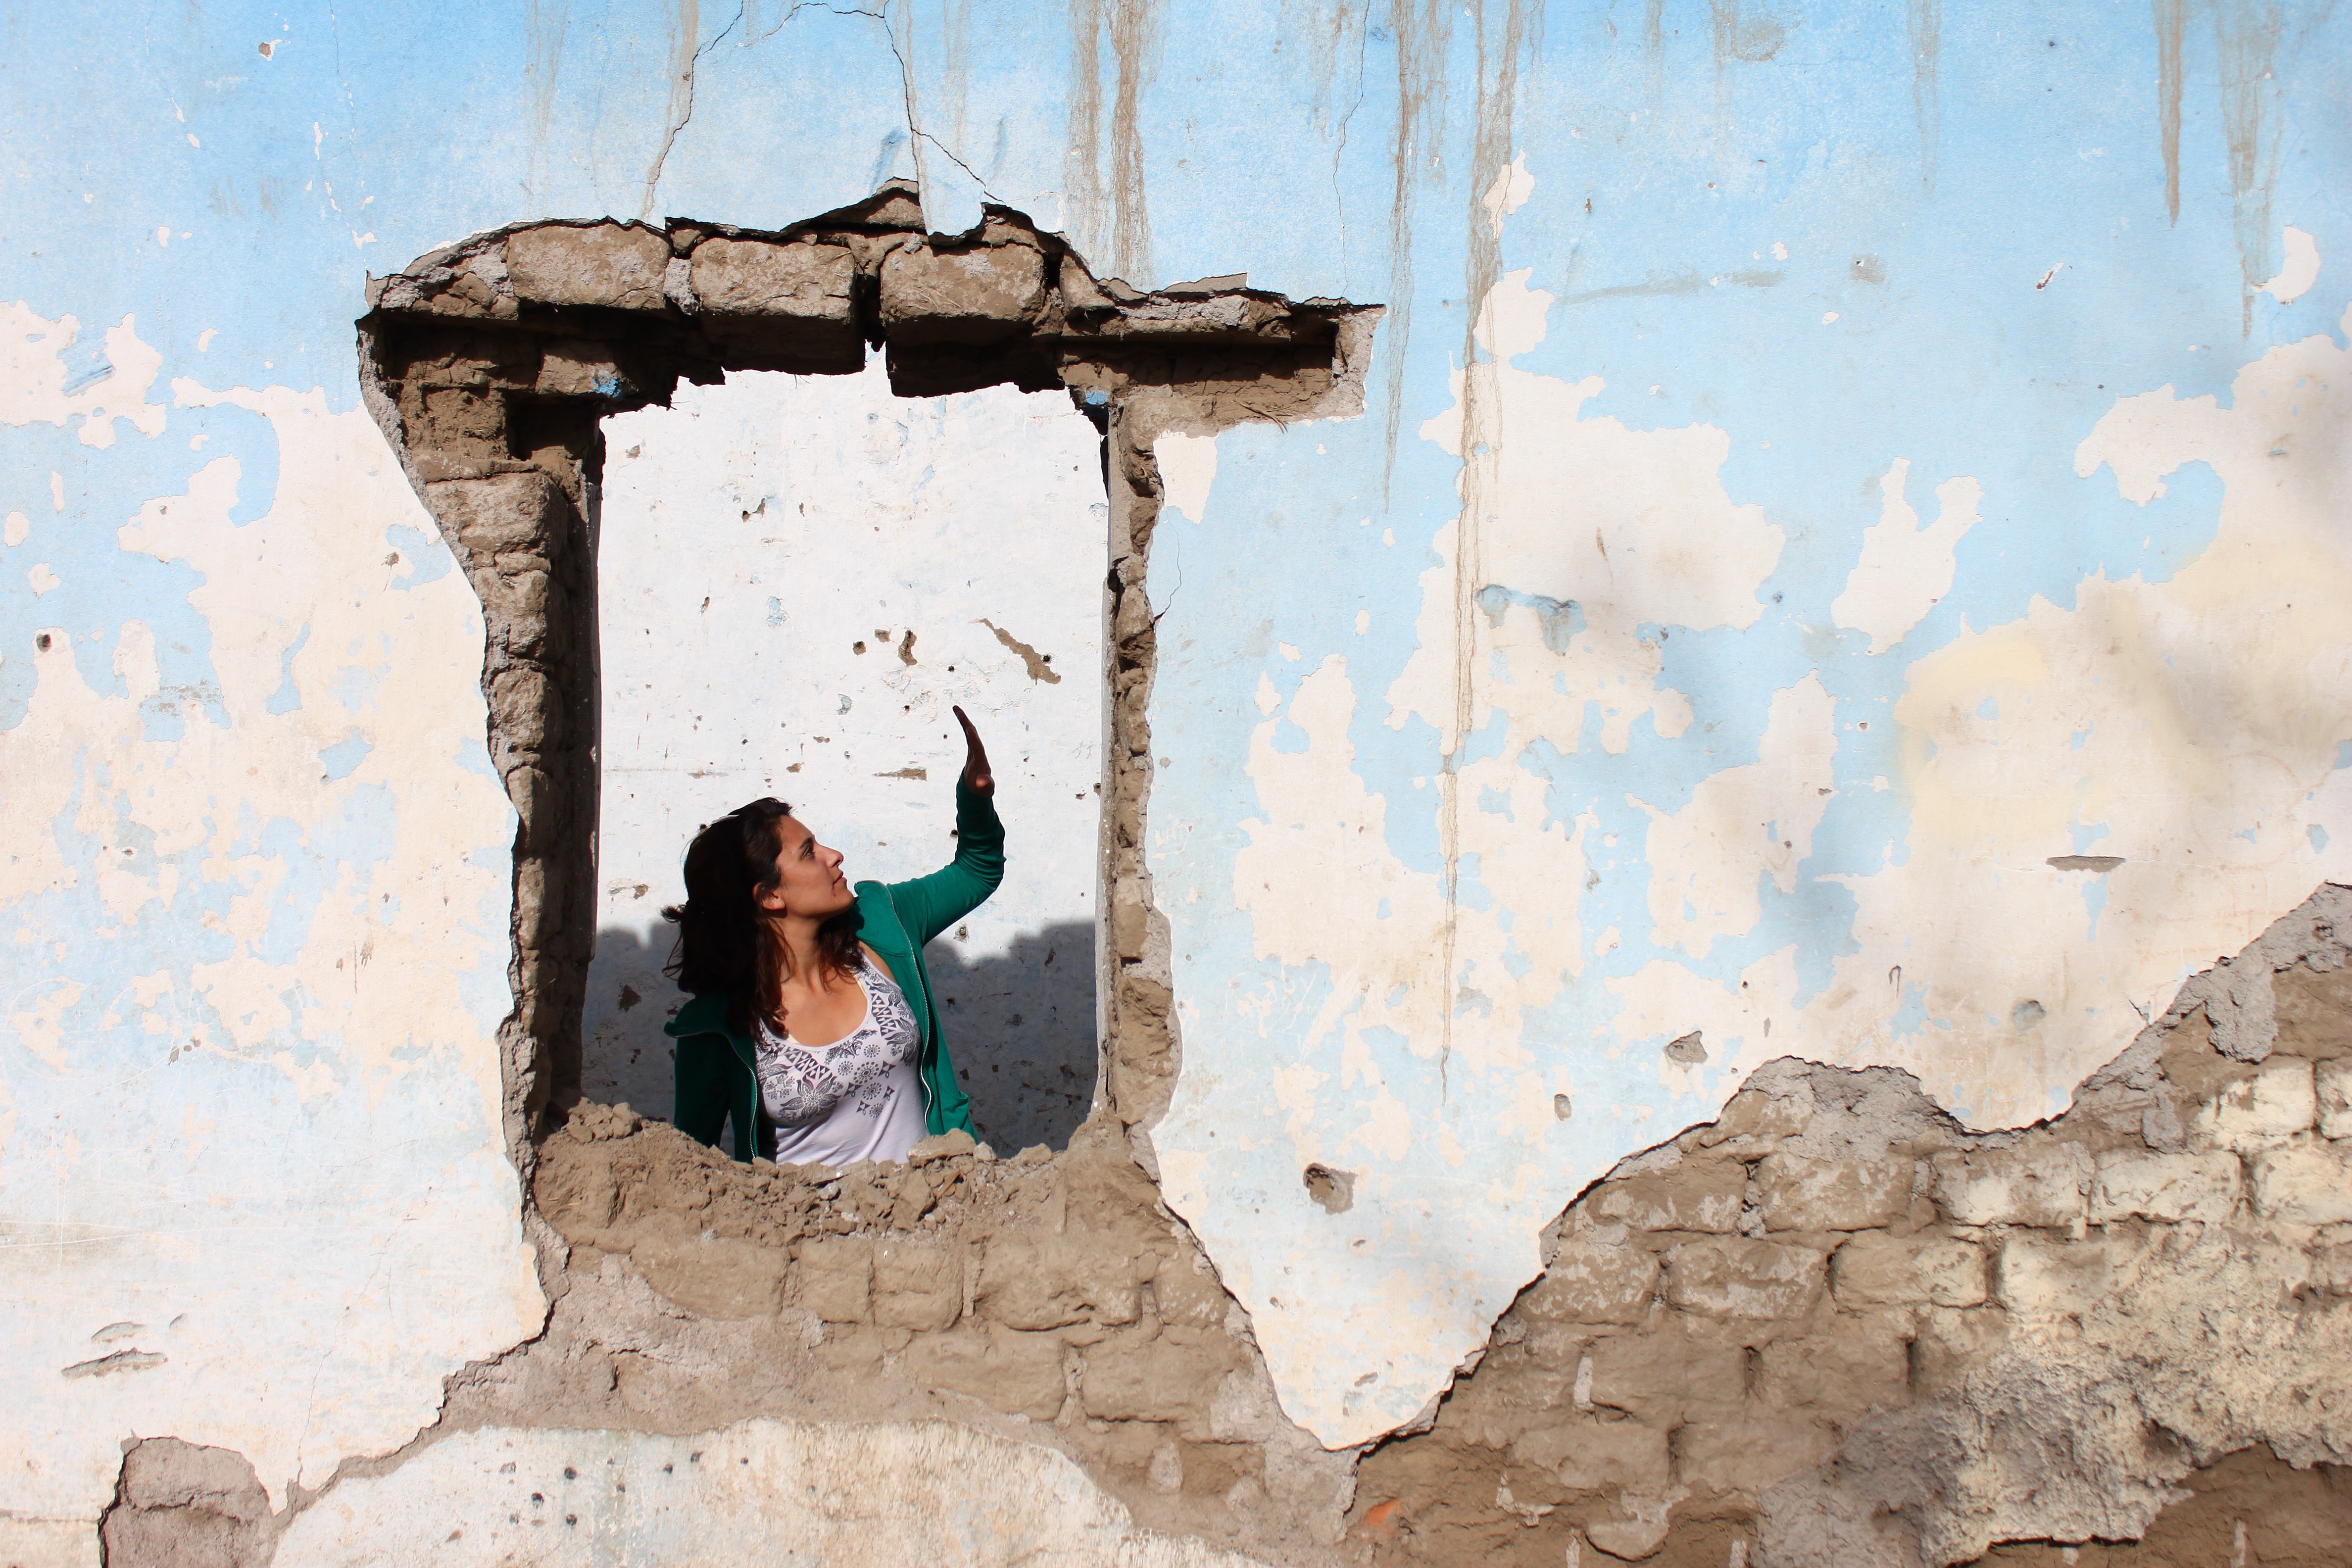
person, old, wall, color, human, blue, box, ruin, material, art, temple, ruins, photograph, ancient history